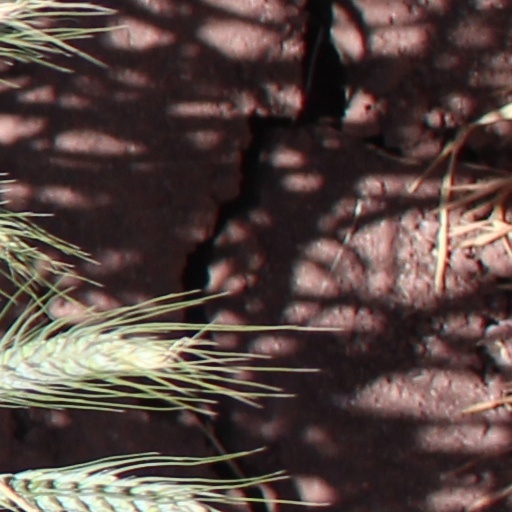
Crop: wheat